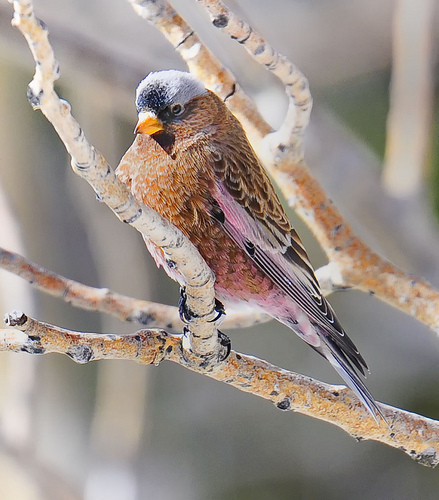
this birn has a rust colored belly, neck, and cheek patch with gray crest, and touches of pink in its primaries and secondaries.
this is a brown bird with pink on its feathers and a grey head.
this bird is brown with feathers that look like scales and pinkish feathers on its wings.
this small bird has a grey crown with a black front by the short pointed orange bill, the cheek patch and belly are a warm brown.
this little bird has a brown body, a grey crown, and a stripe of pink on its wings.
this bird has wings that are brown and has a yellow bill
this bird has wings that are red has a yellow billa bird that has a yellow bill, brown throat, breast, and a pink flank and rump.
this bird has an orange bill, and it has a brown belly.
this bird has a yellow bill, a grey crown, and a brown breast.
Species: Gray Crowned Rosy Finch